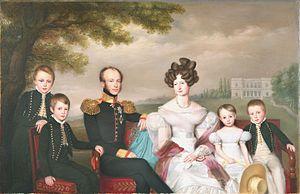
Guillaume III, né Willem Alexander Paul Frederik Lodewijk van Oranje-Nassau le 19 février 1817 à Bruxelles et mort le 23 novembre 1890 à Apeldoorn, est roi des Pays-Bas et grand-duc de Luxembourg du 17 mars 1849 au 23 novembre 1890.
Le prince Alexandre des Pays-Bas, prince d'Orange-Nassau, est né au palais de Soestdijk, et est le deuxième fils de Guillaume II des Pays-Bas et Anna Pavlovna de Russie, fille du tsar Paul Iᵉʳ de Russie. Il a été surnommé Sasha au sein de sa famille.